Question: What is in the background?
Tambaya: Menene a ƙasan bayan?
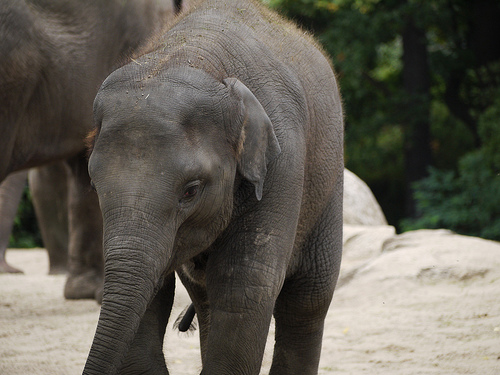
Answer: Trees.
Amsa: Bishiyoyi.